Yu-Gi-Oh! Zexal season 2

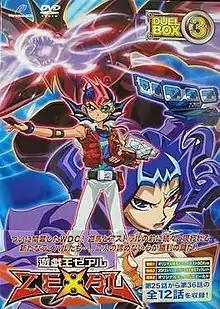

is the third spin-off anime series in the "Yu-Gi-Oh!" franchise and the sixth anime series overall. It is by Nihon Ad Systems and broadcast on TV Tokyo. It is directed by Satoshi Kuwahara and animated by Studio Gallop. The series aired in Japan on TV Tokyo between April 11, 2011, and September 24, 2012. A second series, "Yu-Gi-Oh! Zexal II", began airing from October 7, 2012. The show also premiered on Toonzai in North America on October 15, 2011. It is the first Yu-Gi-Oh! series to be broadcast in high-definition in United States. The story follows the young duelist Yuma Tsukumo who partners up with an ethereal spirit named Astral, as they search for the 100 Number Duel Monsters cards, which will restore Astral's memories.